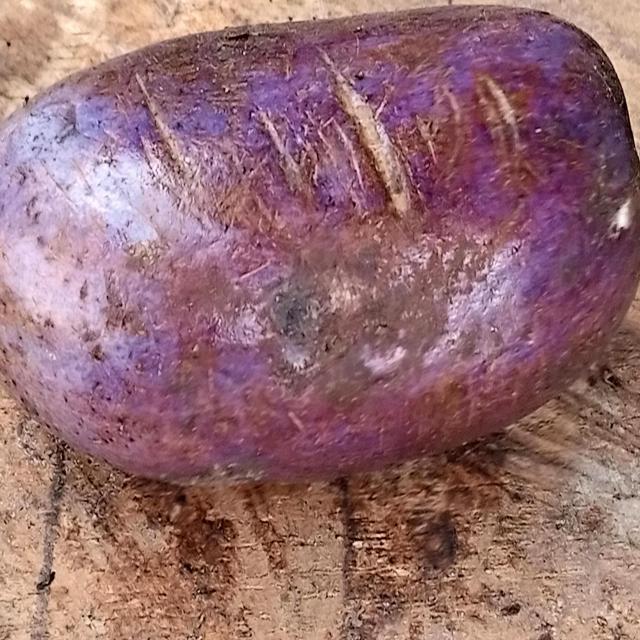
Plum grade: bruised